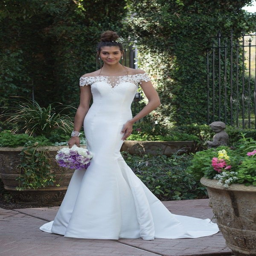
garment from the sincerity bridal ss18 collection